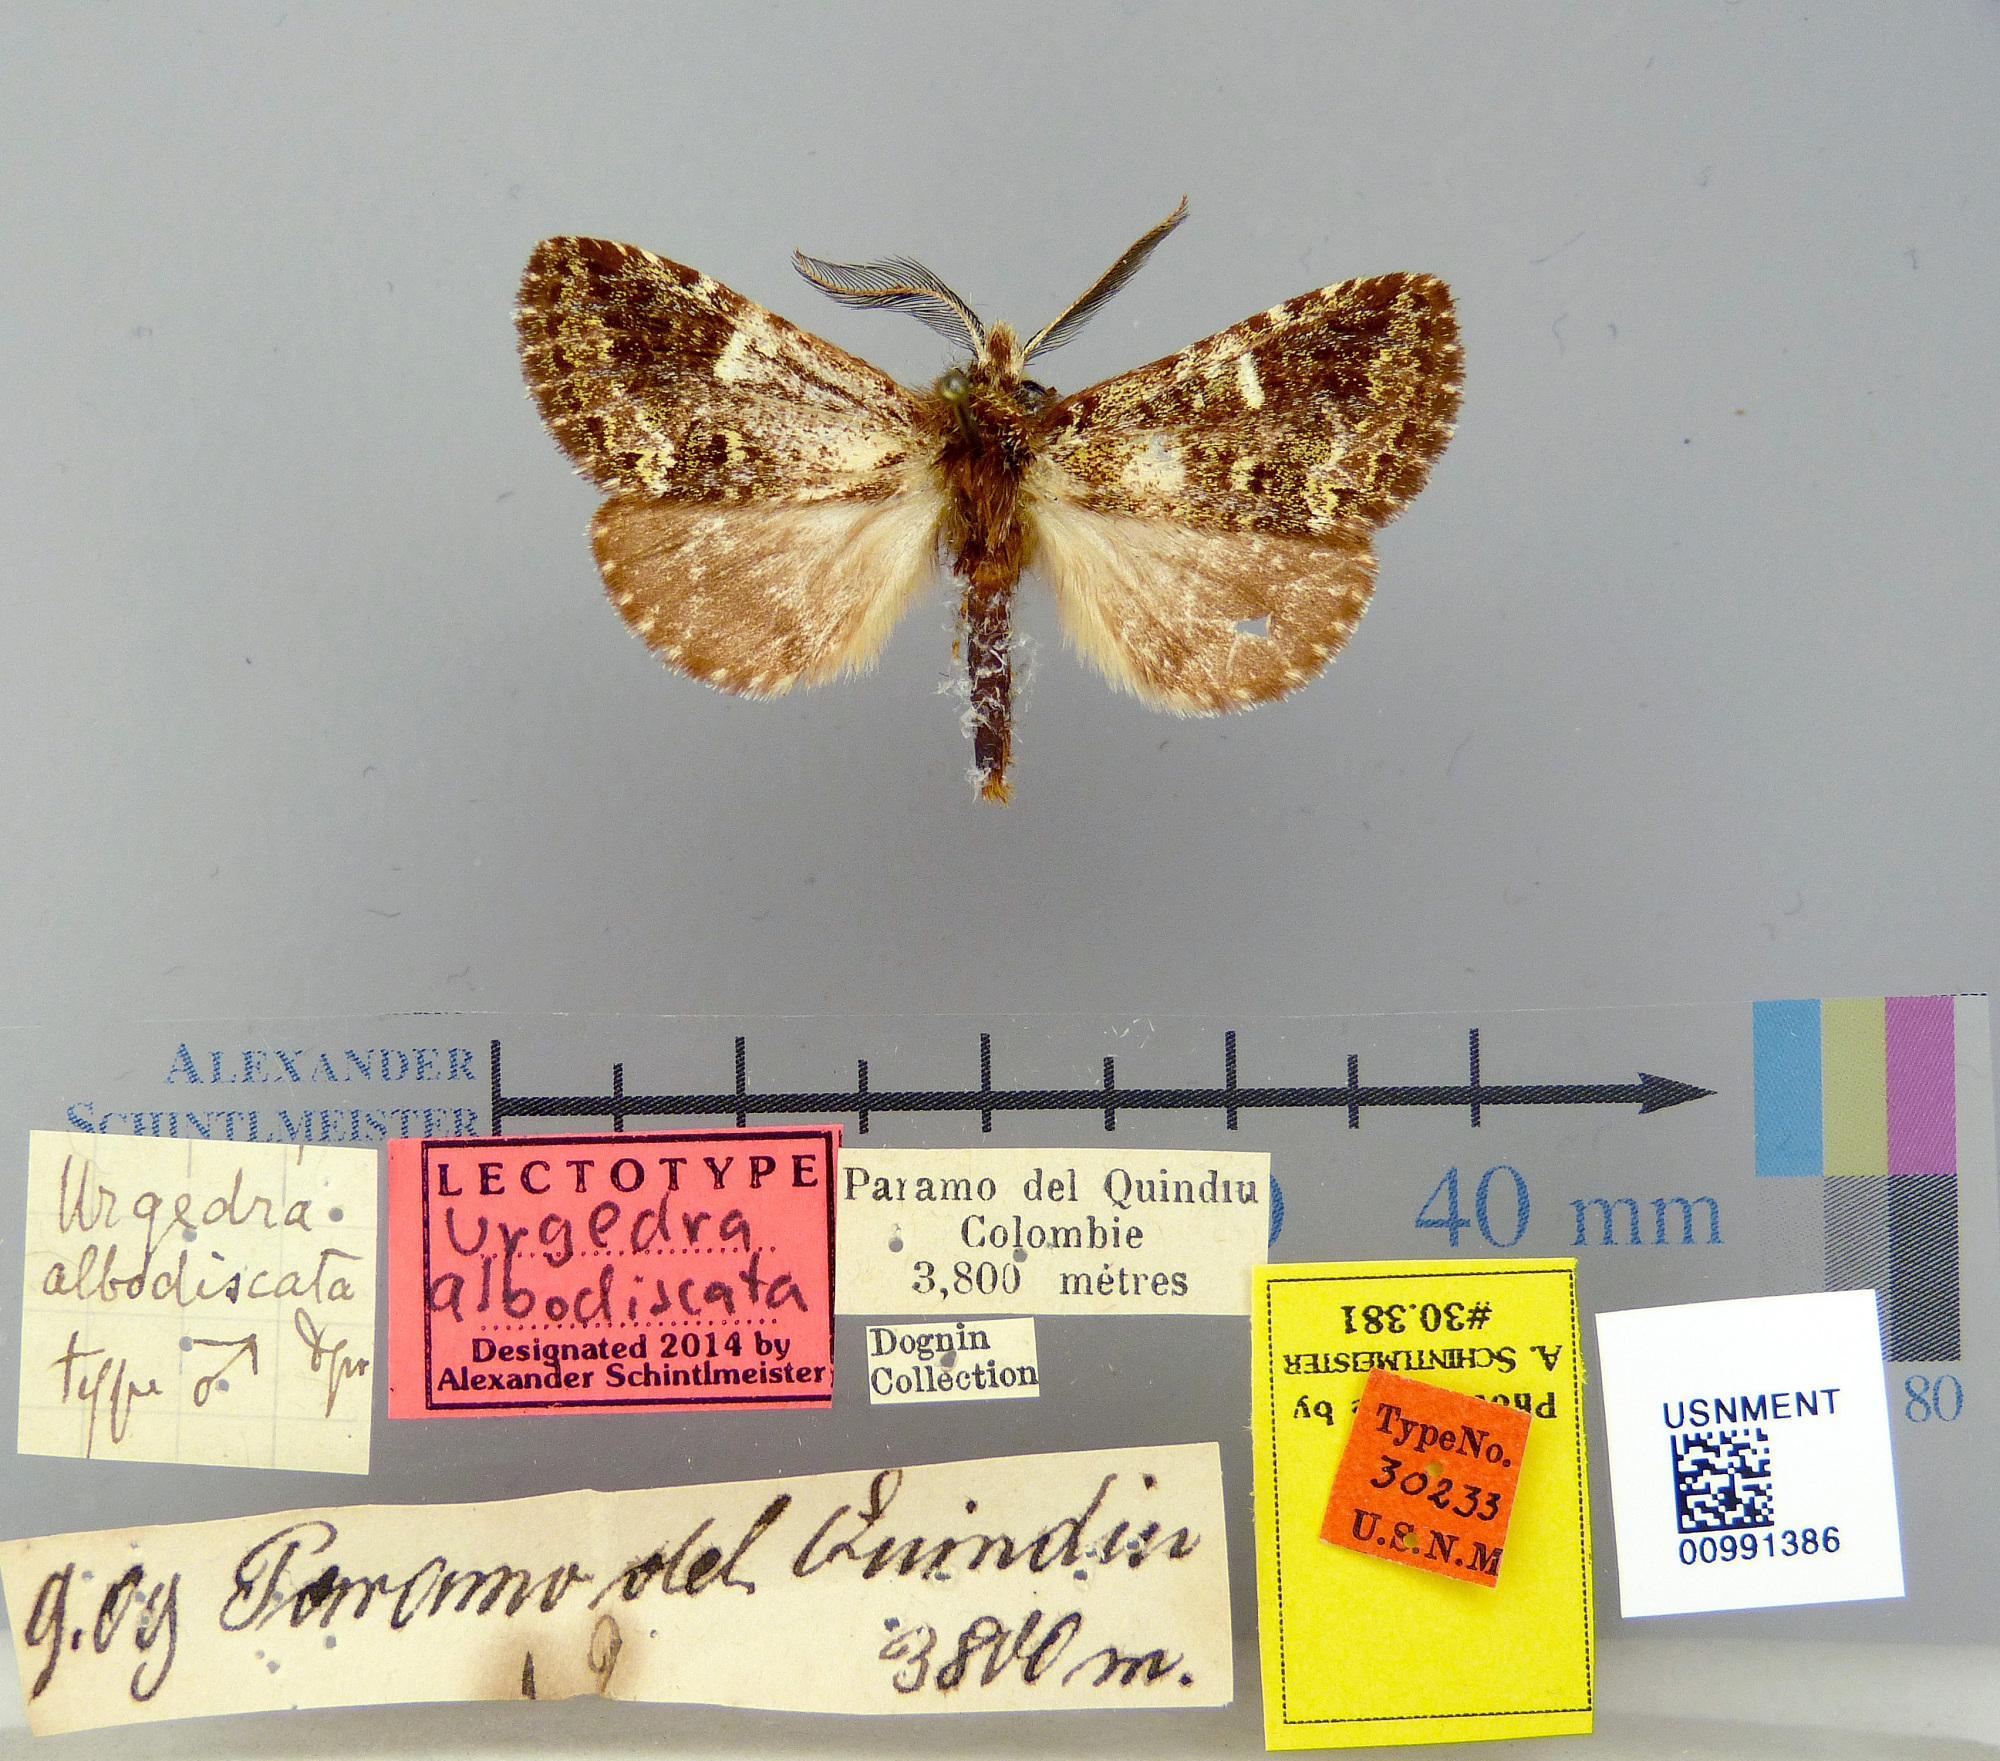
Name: Urgedra albodiscata
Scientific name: Urgedra albodiscata Dognin, 1910
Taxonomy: Animalia, Arthropoda, Insecta, Lepidoptera, Notodontidae
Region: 3800
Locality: Paramo del Quindiu, Quindio, Colombia